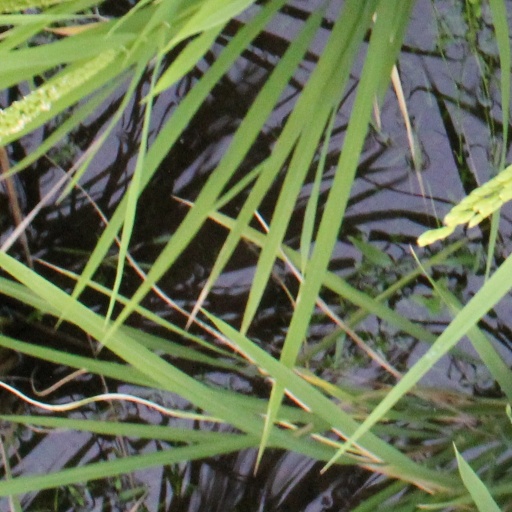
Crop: rice